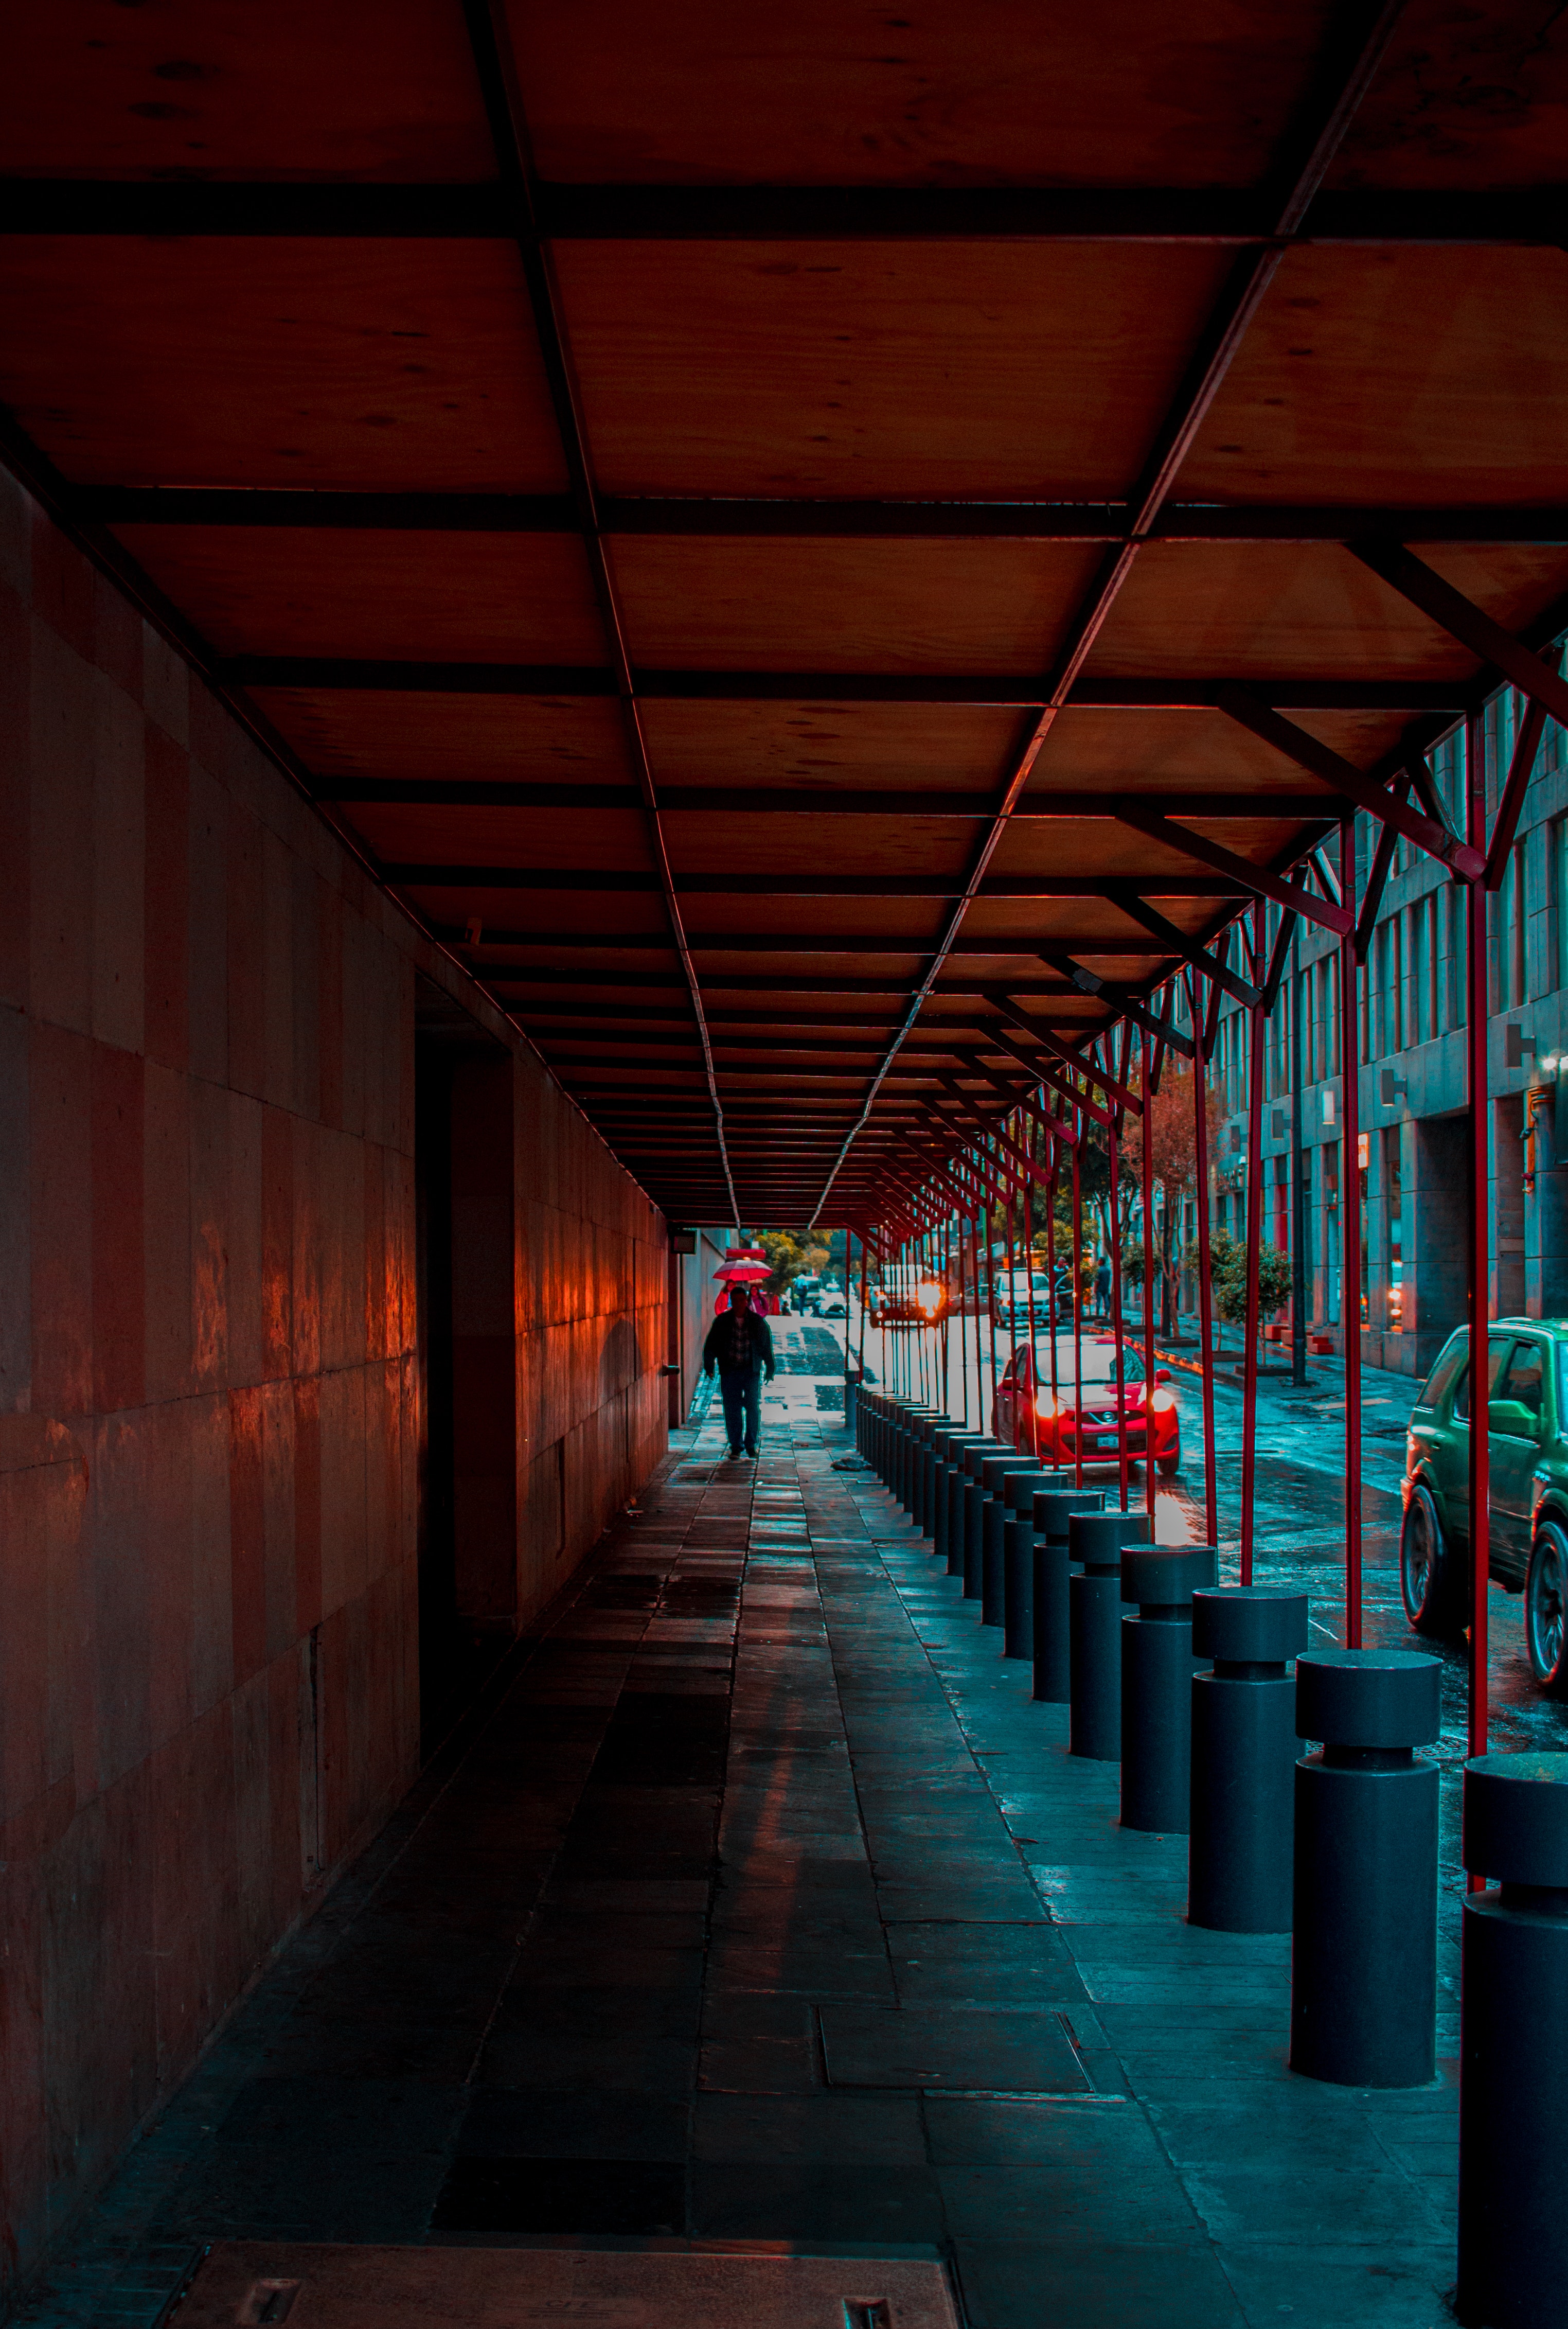
infrastructure, structure, architecture, light, urban area, sky, night, darkness, metropolitan area, tourist attraction, daylighting, symmetry, subway